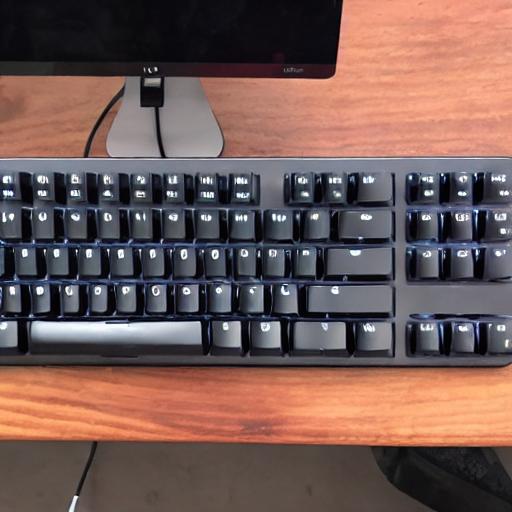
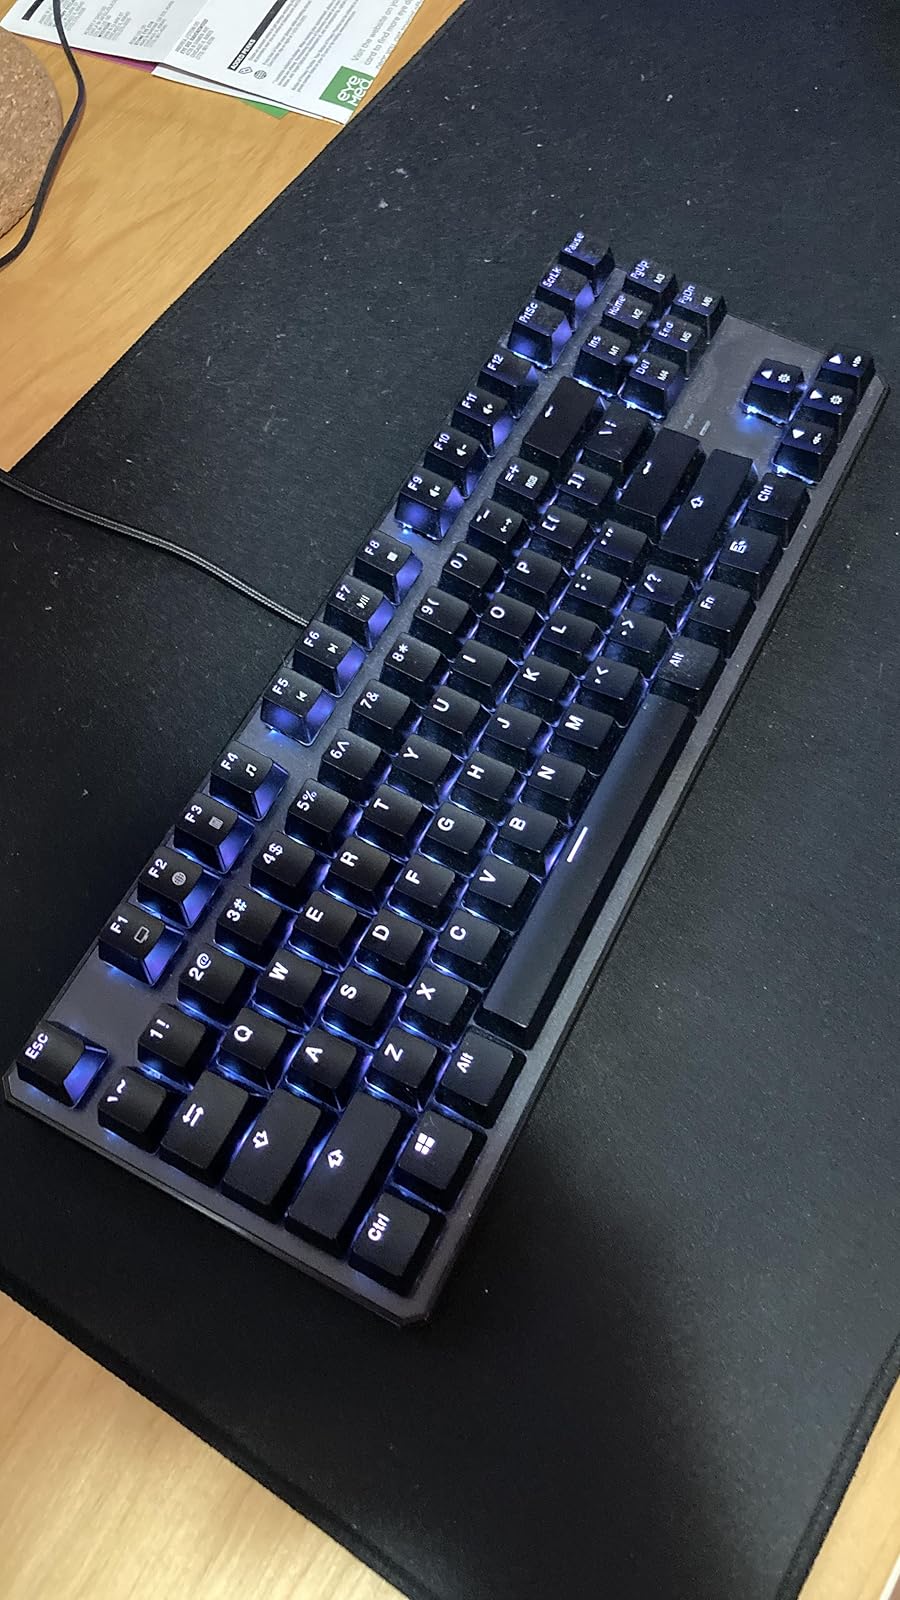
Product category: keyboard
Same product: no